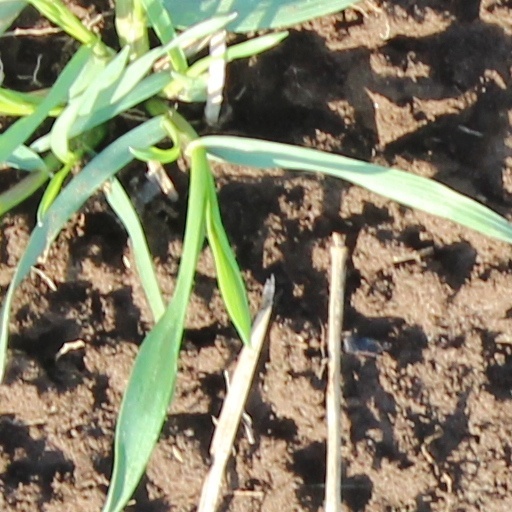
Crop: wheat